Île Vierge

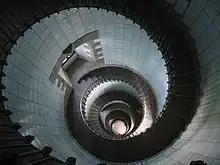
Inner staircase

The first lighthouse was a square tower high constructed in 1842–45. It started operation on 15 August 1845, feast day of the Assumption of the Virgin. It had a fixed white light visible for . It remained in use while the second lighthouse was under construction in 1896–1902. A foghorn was installed in 1952, replaced in 1993 by an electric beacon.